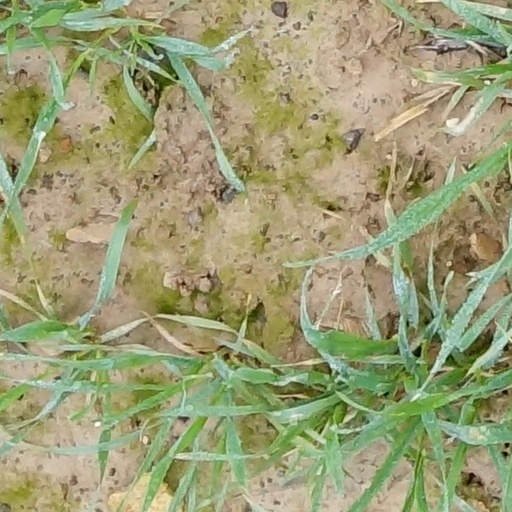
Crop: wheat